William H. Lightle House

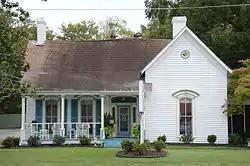

The William H. Lightle House is a historic house at 601 East Race Street in Searcy, Arkansas. It is a roughly L-shaped -story wood-frame structure, with a gabled roof, weatherboard siding, and brick foundation. It has vernacular Italianate styling, with tall and narrow segmented-arch windows, and a shed-roof porch supported by square posts set on pedestal bases. The house was built in 1881 for a prominent local businessman, and is one of the county's few Italianate residences.